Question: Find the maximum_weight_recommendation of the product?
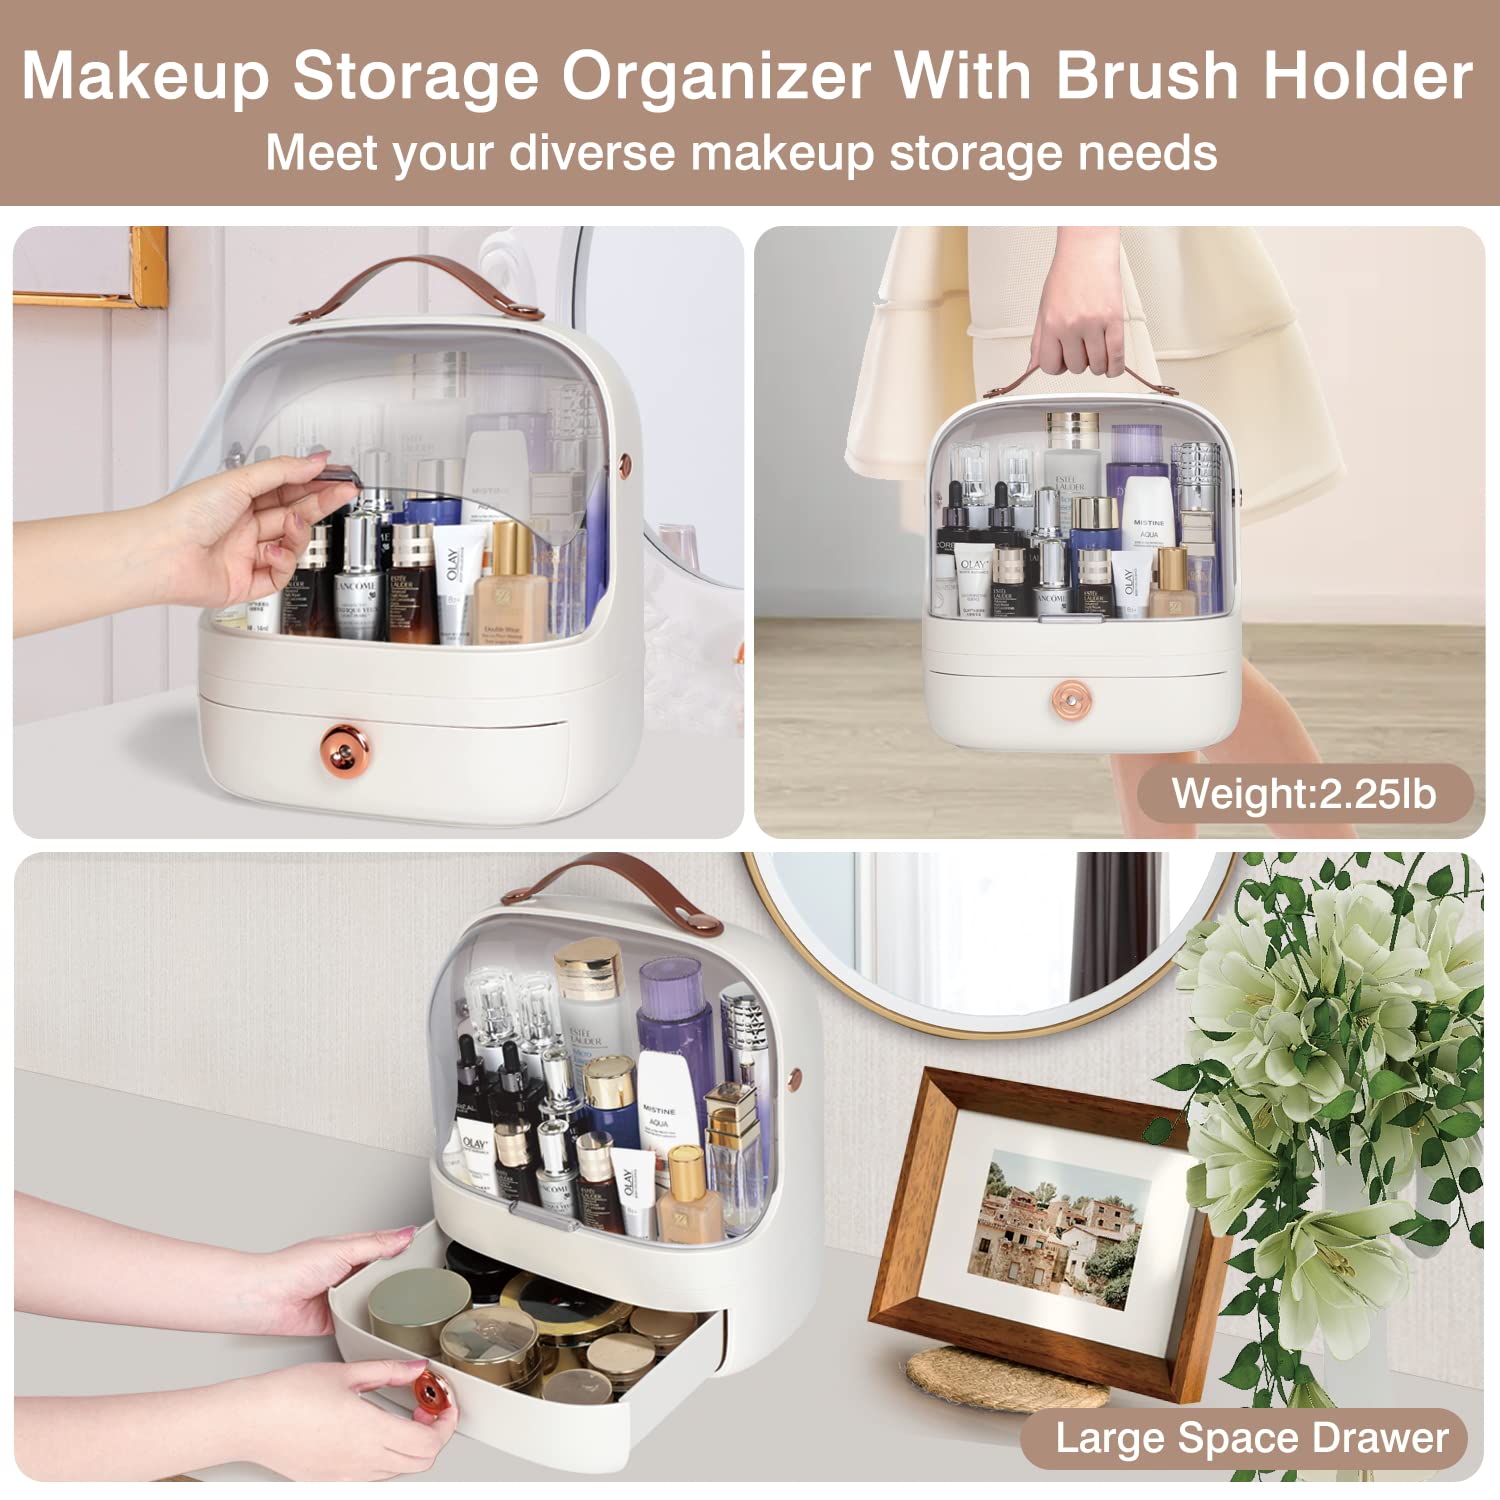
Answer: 2.25 pound